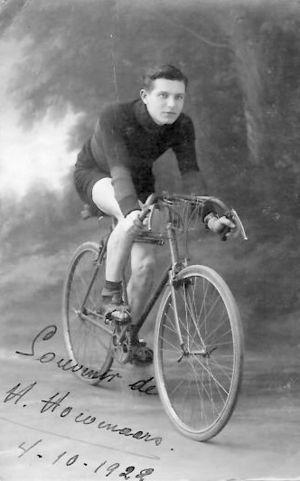
Henri Hoevenaers est un coureur cycliste belge. Il a notamment été champion du monde sur route amateurs en 1925. Lors des Jeux olympiques de 1924, il a remporté trois médailles : la médaille d'argent de la course sur route individuelle et de la course sur route par équipes et la médaille de bronze de la poursuite par équipes, avec Jean Van Den Bosch, Léonard Daghelinckx, Fernand Saivé. Il a également été quatre fois champion de Belgique sur route amateurs de 1922 à 1925. Il a ensuite été cycliste professionnel de 1926 à 1928. Son père Joseph a également été coureur cycliste au début du siècle, ainsi que son fils Jos, professionnel de 1956 à 1967.